Describe the emotion expressed in this image:  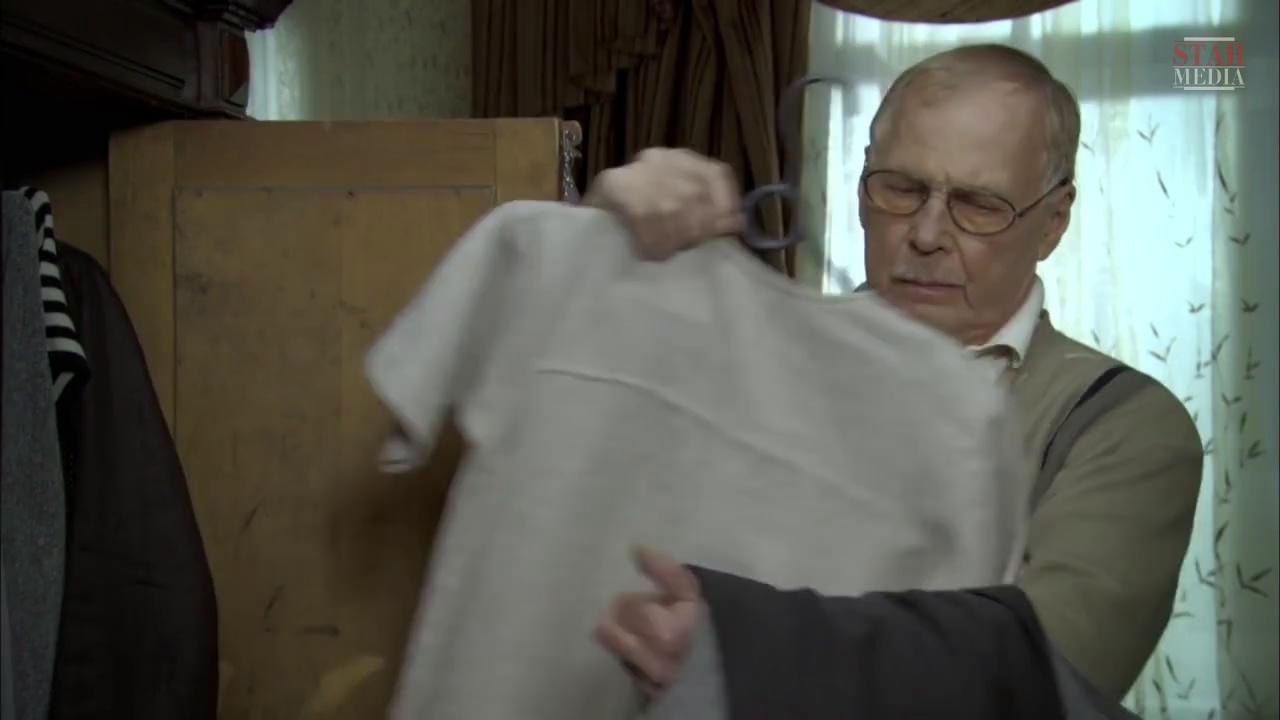
This person displays Suffering, valence and arousal with high intensity.